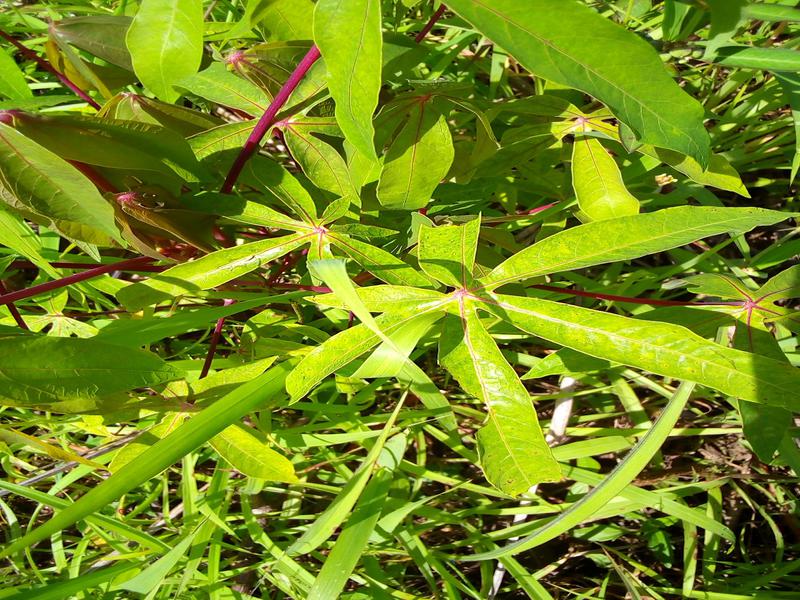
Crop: cassava
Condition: healthy